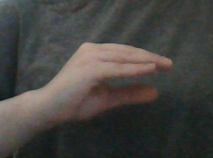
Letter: jeem